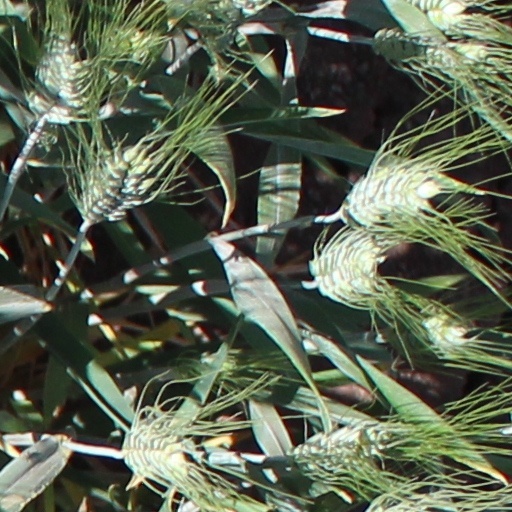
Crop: wheat